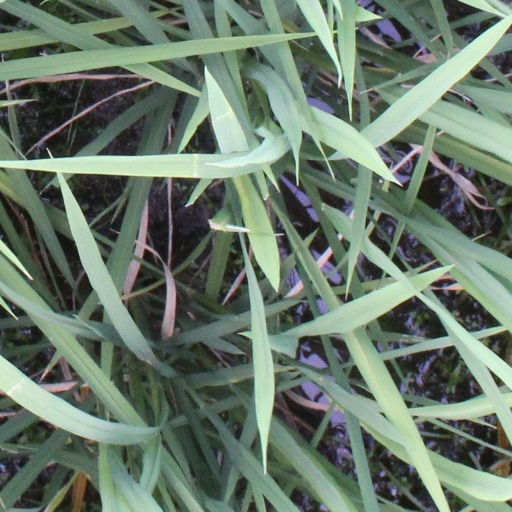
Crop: rice